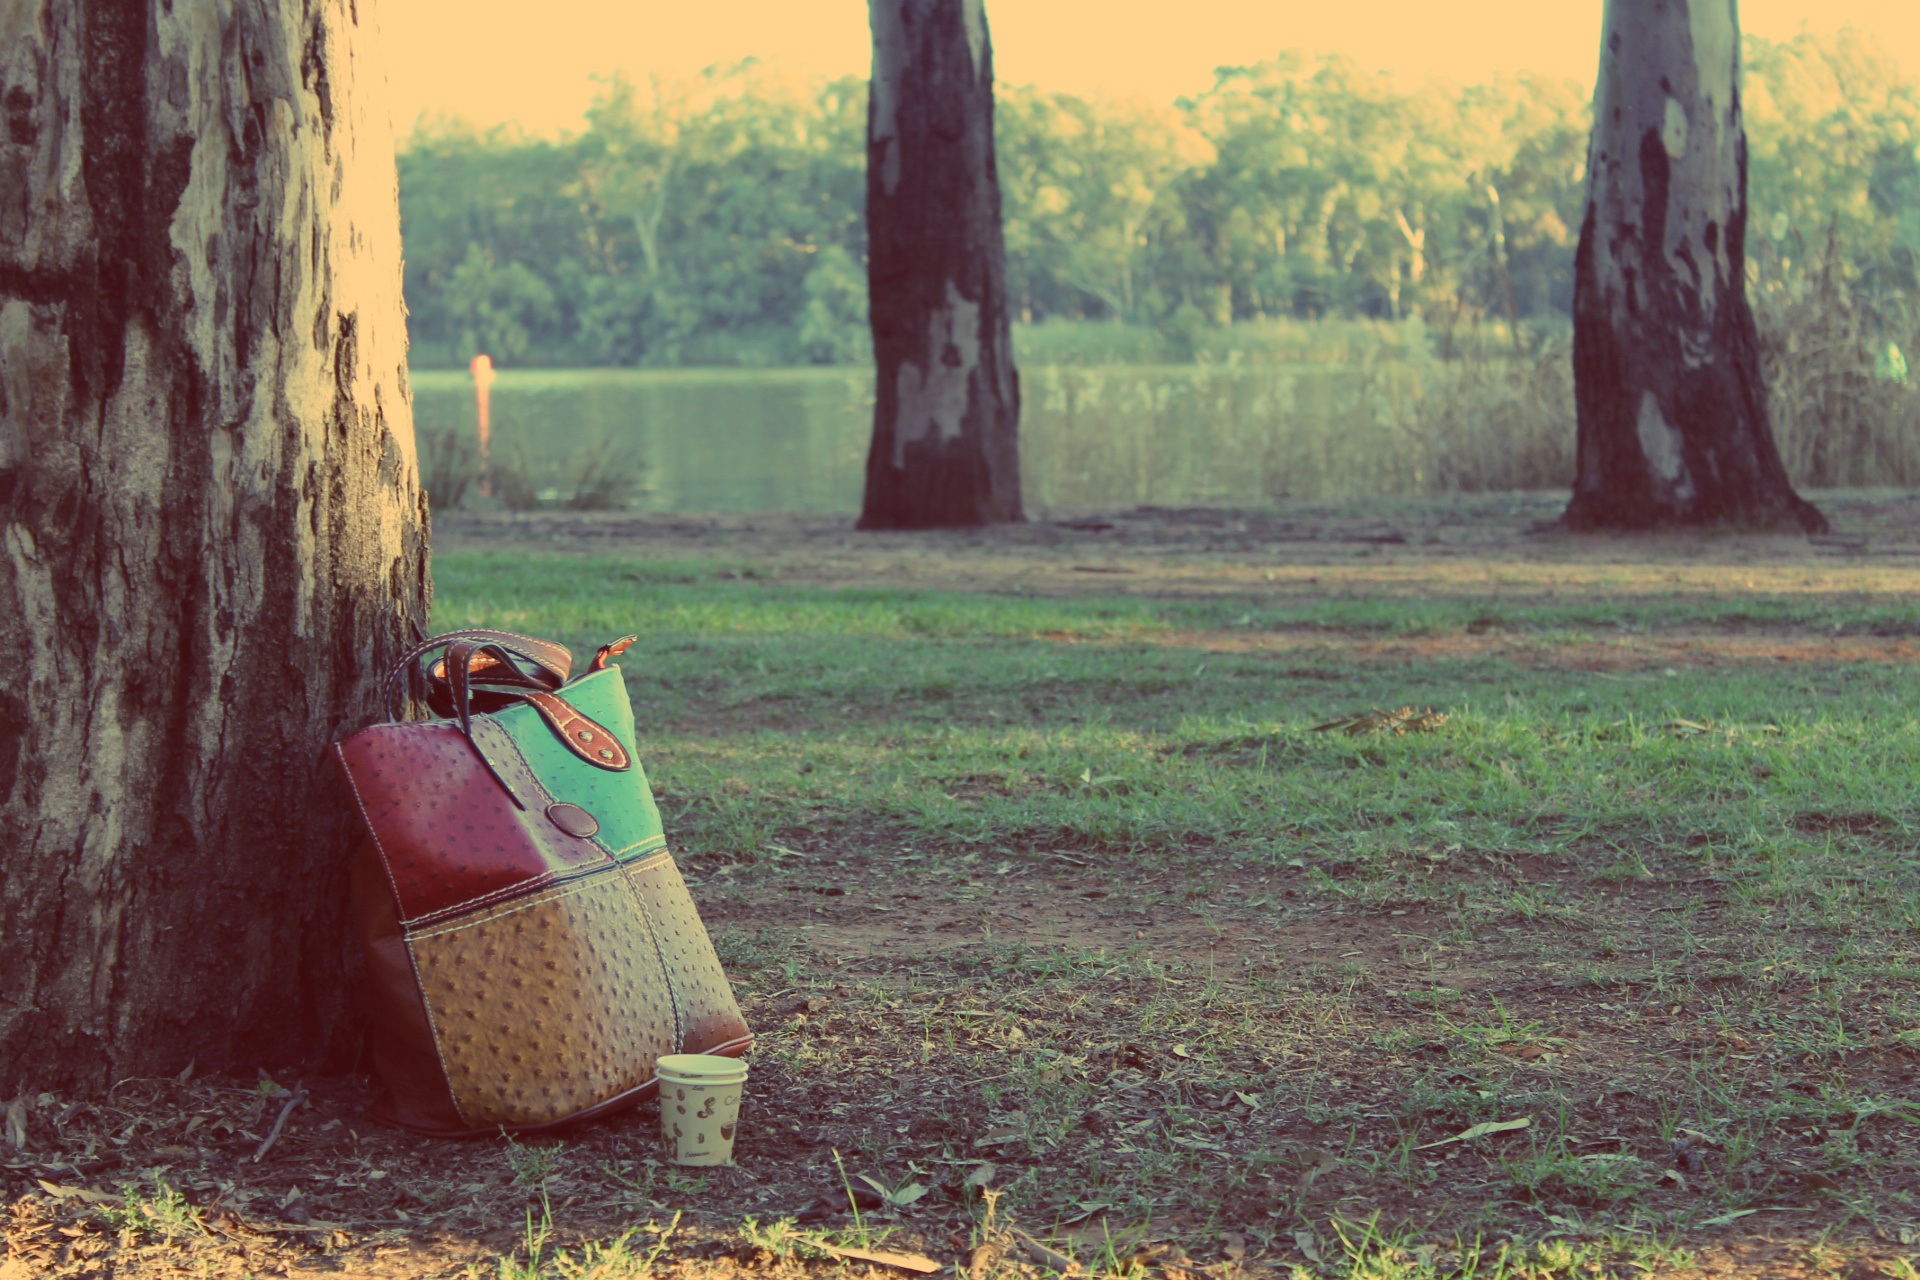
tree, grass, plant, hay, field, farm, lawn, vintage, meadow, sunlight, morning, leaf, flower, vacation, female, green, peaceful, autumn, serene, grunge, agriculture, season, relaxing, outdoors, relaxation, happiness, holidays, serenity, beautiful, pause, rural area, woody plant